Second Taiwan Strait Crisis

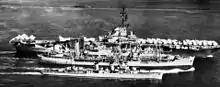
The U.S. carrier (top) with a supply ship and (bottom) off Taiwan during the crisis

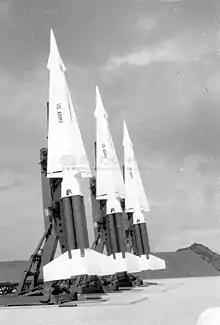
MIM-14 Nike Hercules of the 71st Air Defense Artillery Regiment, U.S Army, at Tamsui, Taipei County, on 20 October 1958

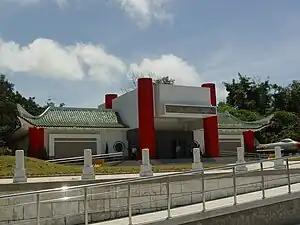
August 23 Artillery Battle Museum in Kinmen

Also, under a secret effort called "Operation Black Magic", the U.S. Navy modified some of the F-86 Sabre fighters of the Nationalist Chinese Air Force with its newly developed early AIM-9 Sidewinder air-to-air missiles. These missiles gave the Nationalist Chinese pilots a decisive edge over the Chinese Communists' Soviet-made MiG-15 and MiG-17 fighters in the skies over the Matsu Islands and the Taiwan Strait. The Nationalist Chinese pilots used the Sidewinder missiles to score numerous kills on People's Liberation Army Air Force (PLAAF) MiG aircraft. The operation suffered blowback when one missile lodged in a MiG-17 without exploding, to be removed after landing and reverse-engineered into the Soviet K-13.